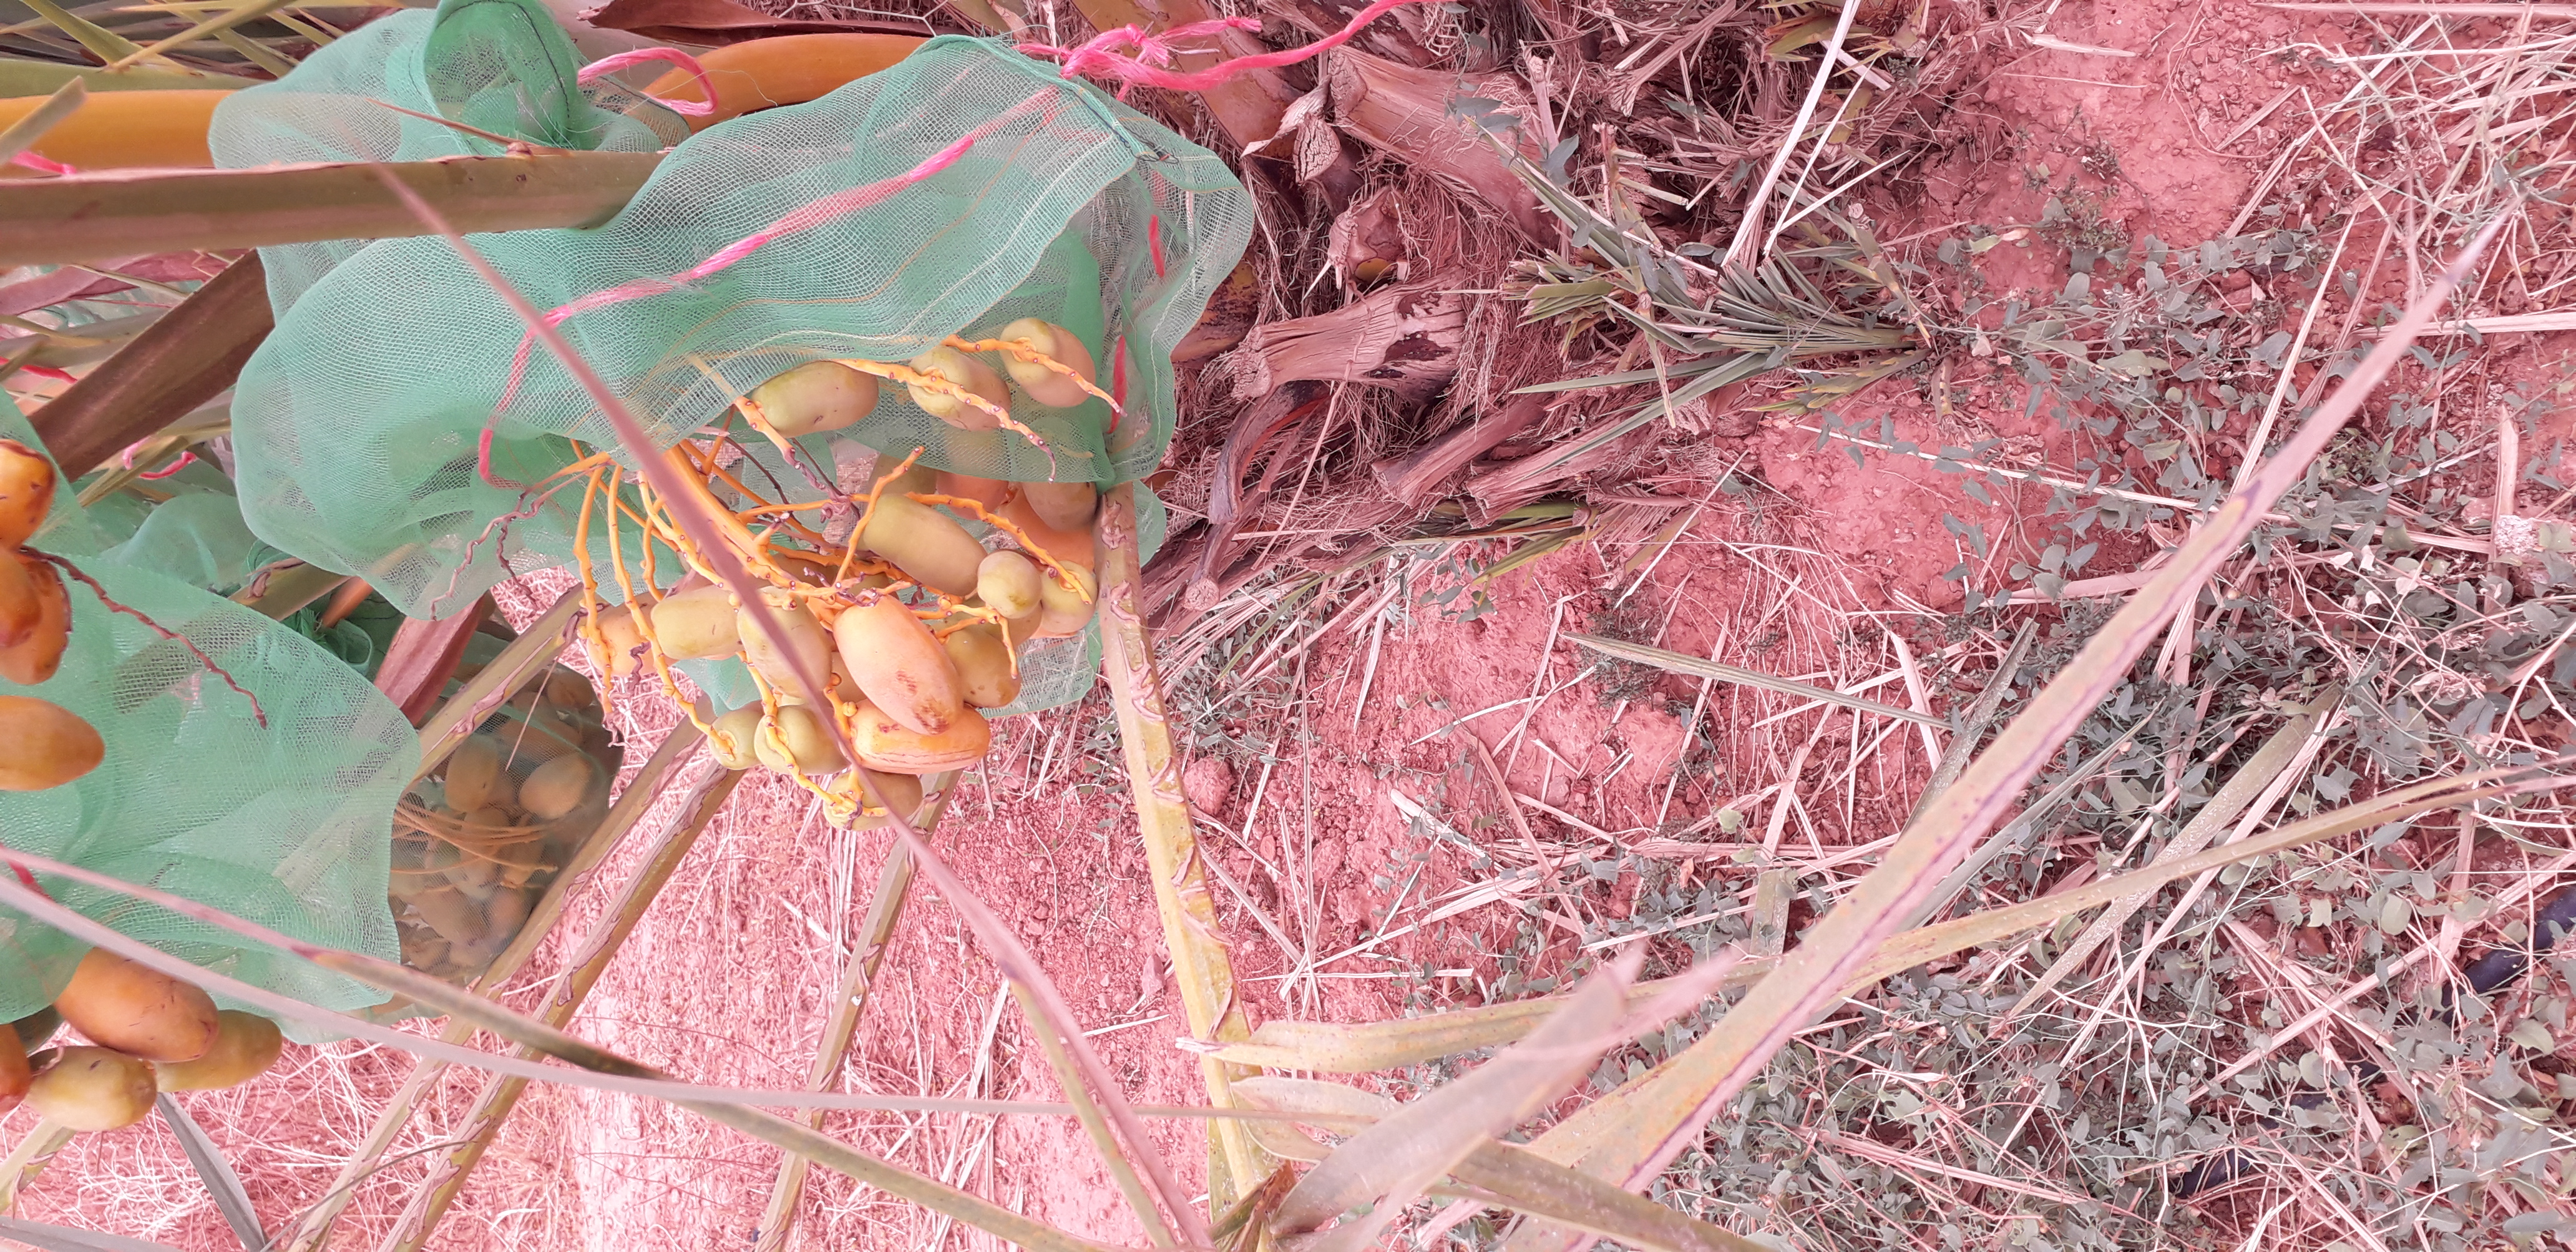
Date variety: Boumajhoul